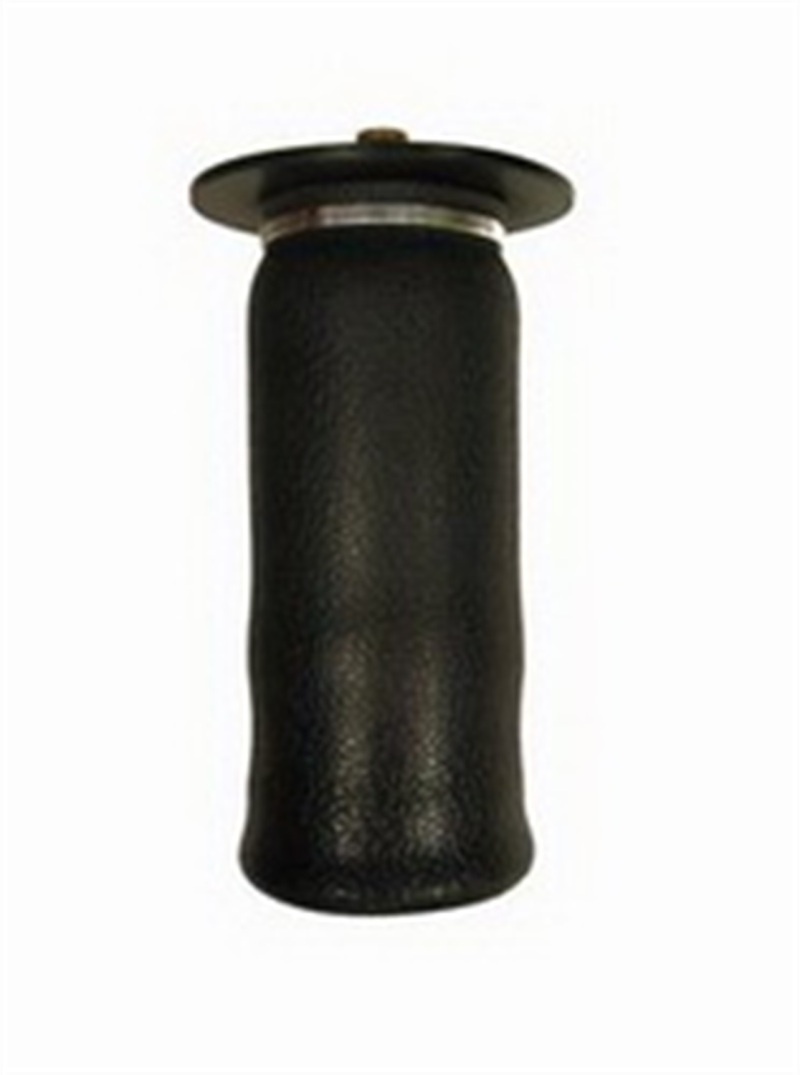
Air Lift Replacement Air Spring - Sleeve Type - alf50260
This Air Lift replacement sleeve is an exact replacement for your original Air Lift air spring. It is made with sturdy rubber construction and synthetic fabric reinforcement. This sleeve has an inflated proper ride height of 4.0 to 6.0 inches and a maximum diameter of 5.1 inches. Genuine high-strength, rust-proof Zytel endcaps and an inverted crimp design help the air spring hold shape for a long life. This replacement air sleeve is covered by a limited lifetime warranty. PartNumber : alf50260 Description : REPLACEMENT SLEEVE; FOR PN 59514; Title : REPLACEMENT AIR SPRING-SLEEVE TYPE Title (Custom) : Air Lift Susp Air Bag Bellows Position : Rear Features : Genuinte high-strength, rust-proof Zytel endcaps Features : Sturdy rubber construction with synthetic fabric reinforcement Title : Air Lift Susp Air Bag Bellows WARNING CA Proposition 65 : Yes WARNING CA Proposition 65 Message : California Warning: Cancer and Reproductive Harm û www.P65Warnings.ca.gov Suspension::Air Springs
Brand: Air Lift
Category: Vehicles & Parts > Vehicle Parts & Accessories > Motor Vehicle Parts > Motor Vehicle Suspension Parts > Leaf Springs